Narcissus (plant)

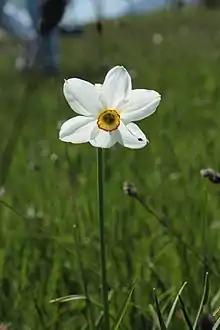
"N. poeticus" growing in Međulići, near Gacko, Bosnia and Herzegovina

However, unlike the above examples, most species have very restricted endemic ranges which may overlap resulting in natural hybrids. For instance in the vicinity of the Portuguese city of Porto where both "N. pseudonarcissus" and "N. triandrus" occur there are found various intersections of the two species while in a small area along part of the Portuguese Mondego river are found intersectional hybrids between "N. scaberulus" and "N. triandrus".